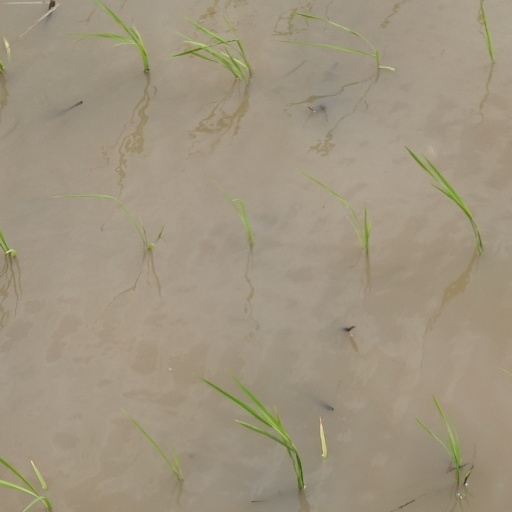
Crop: rice